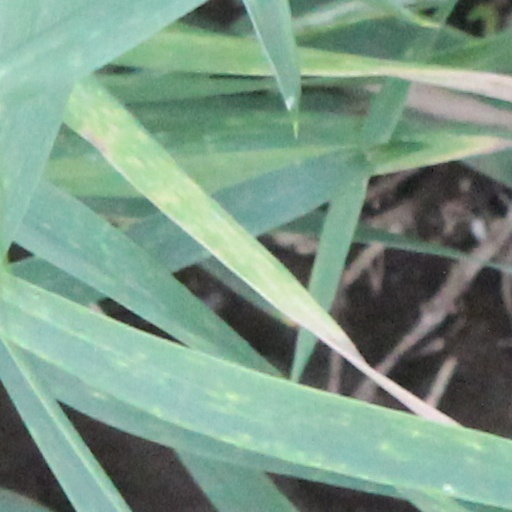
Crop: wheat